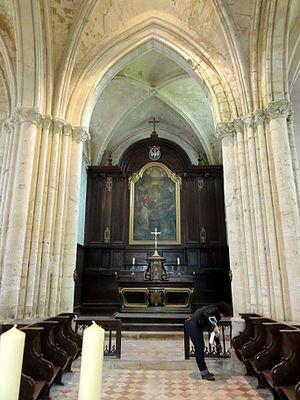
L'église Saint-Germain-de-Paris est une église catholique paroissiale située à Cléry-en-Vexin, en France. Elle se compose de deux ensembles architecturaux relativement homogènes et bien conservés. L'un remonte au début du XIIIᵉ siècle et se compose du transept, du clocher en bâtière central et du chœur carré ; l'autre remonte au XVIᵉ siècle et comporte la nef avec ses bas-côtés. Commencé dans un style encore purement gothique flamboyant, le bas-côté sud présente déjà des finitions dans le style de la Renaissance. Les richesses de l'église sont son élégant clocher, qui a peut-être inspiré celui d'Auvers-sur-Oise, le portail occidental richement sculpté dans le style gothique flamboyant, les belles voûtes d'ogives d'origine de la croisée du transept, du croisillon nord et du chœur, et la curieuse ornementation des trois voûtes de la nef. L'église est classée monument historique depuis 1929. Elle est affiliée au secteur pastoral du Vexin ouest avec siège à Magny-en-Vexin, et les messes dominicales n'y sont célébrées plus qu'irrégulièrement, deux fois par an.